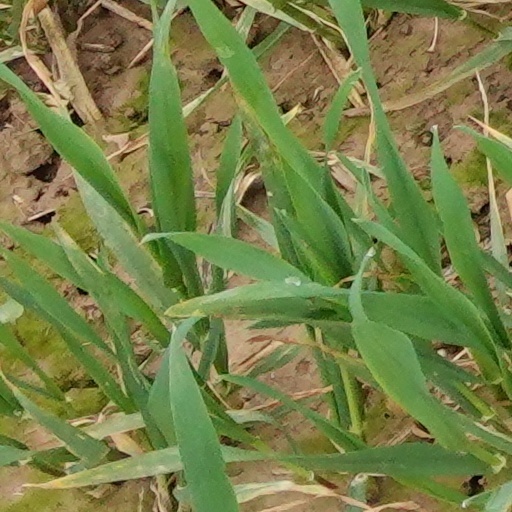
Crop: wheat